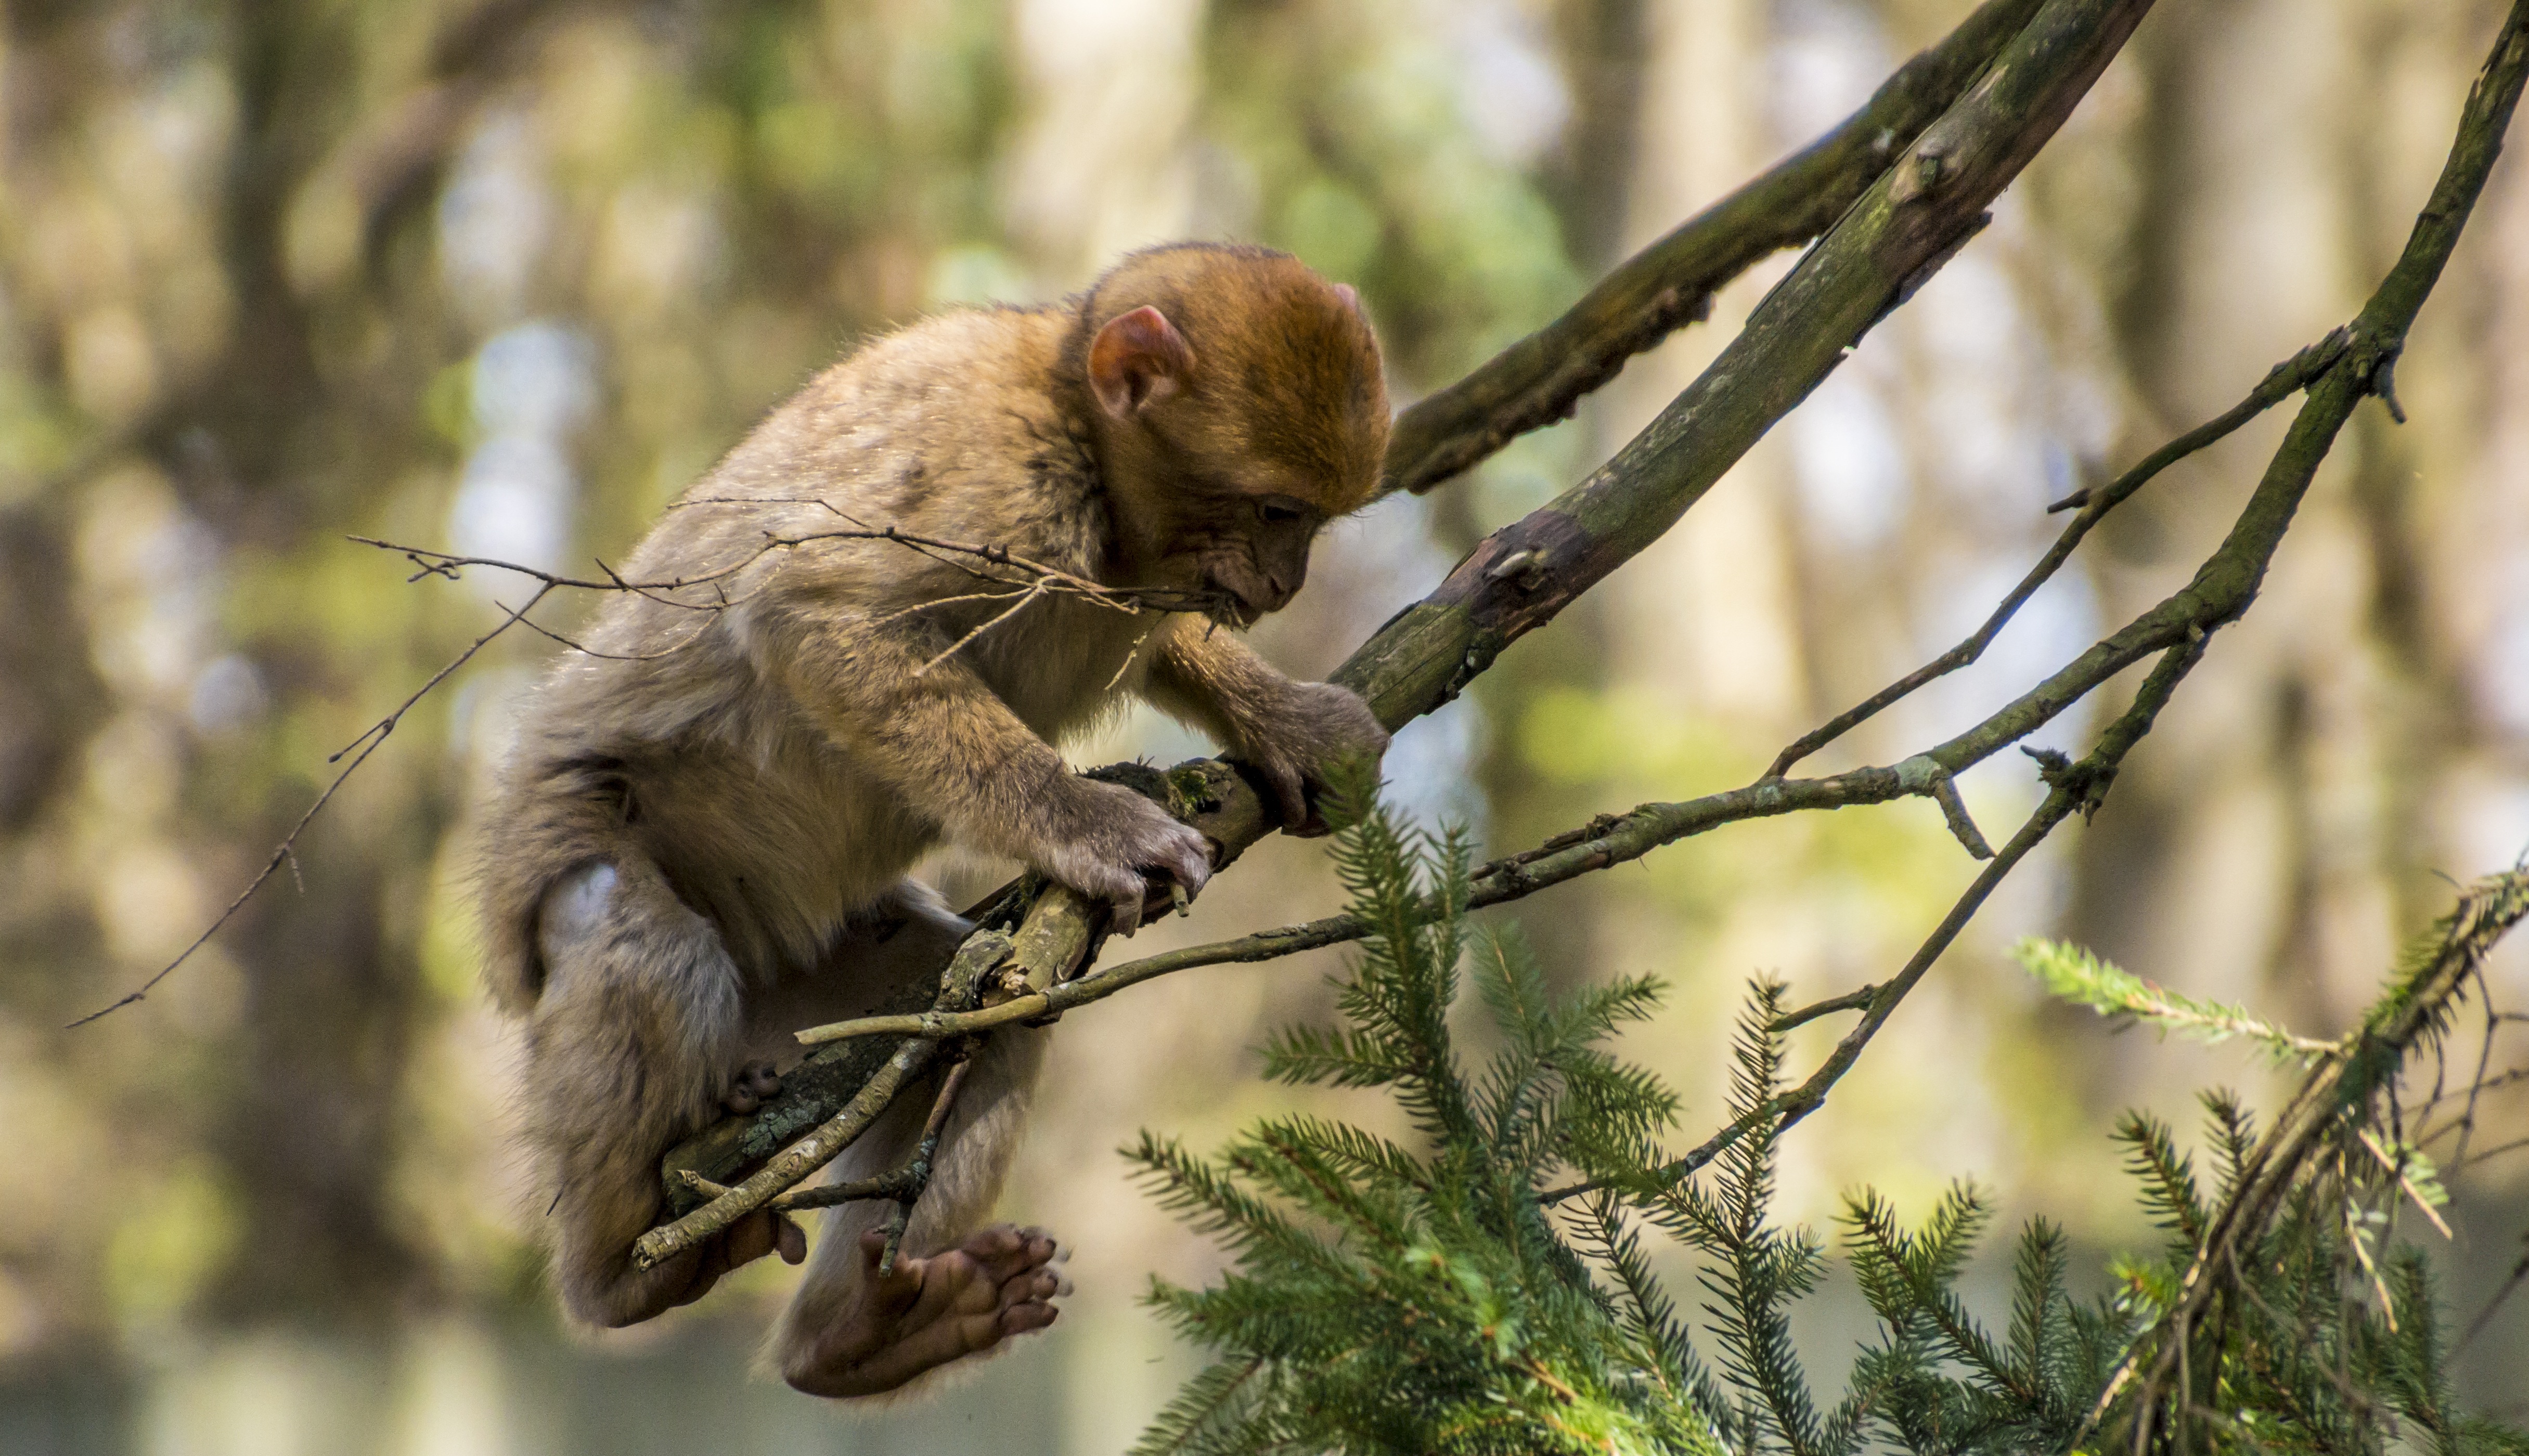
nature, branch, wildlife, portrait, mammal, monkey, fauna, primate, climb, animals, mammals, vertebrate, salem, ffchen, macaque, young animal, old world monkey, barbary ape, monkey portrait, monkey mountain, young monkey, monkey forest, climbing tree, new world monkey